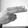
ASL letter: H